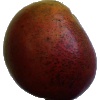
Label: Mango Red 1